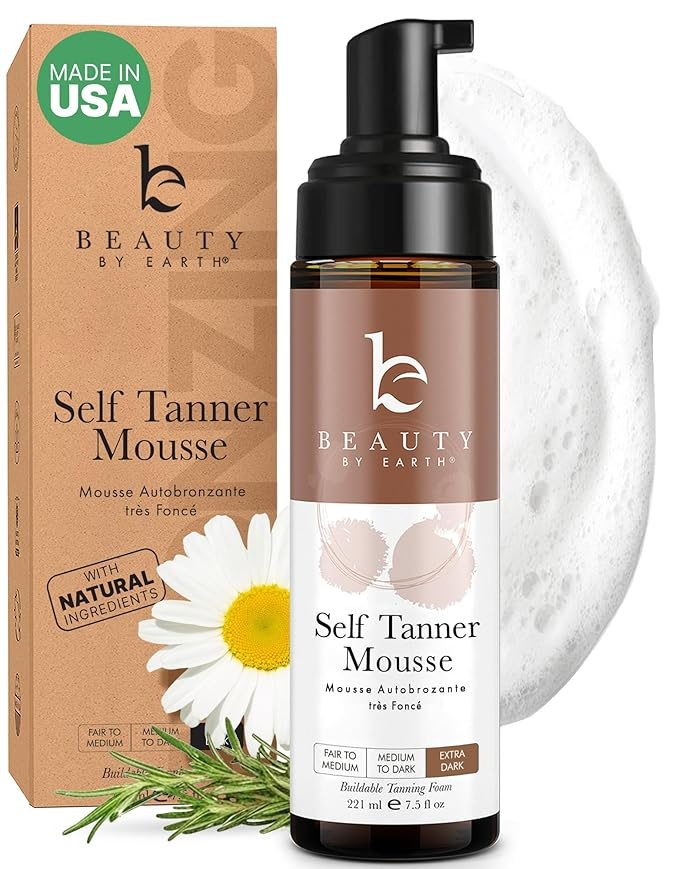
Self Tanner Mousse - USA Made with Natural & Organic Ingredients, Self Tanning Mousse Foam for Ultra Dark Fake Tan, Non Toxic Sunless Tanner for Darkest Streak Free Finish & Natural Looking Tan
Brand: BeautybyEarth
About This EXTRA DARK SELF TANNER, NO ORANGE TINT: Get a deep, natural-looking tan without the orange tone. This extra dark tanning mousse gives you a rich bronzed glow using a 𝐝𝐲𝐞-𝐟𝐫𝐞𝐞 𝐟𝐨𝐫𝐦𝐮𝐥𝐚 that looks just like a real sun tan. STREAK-FREE & NO TRANSFER TO SHEETS OR CLOTHES: Lightweight, quick-drying 𝐬𝐞𝐥𝐟 𝐭𝐚𝐧𝐧𝐢𝐧𝐠 𝐟𝐨𝐚𝐦 applies evenly and won’t streak, blotch, or rub off on white clothes or bedding. CLEAN, VEGAN & MADE IN USA: Our clean self tanner is made with 𝐧𝐚𝐭𝐮𝐫𝐚𝐥 𝐭𝐚𝐧𝐧𝐢𝐧𝐠 𝐚𝐜𝐭𝐢𝐯𝐞𝐬, free from toxins and harsh chemicals. Vegan, cruelty-free, and proudly made in the USA. FAST-ACTING, LONG-LASTING TAN: Develops a beautiful bronze in 6–8 hours and 𝐟𝐚𝐝𝐞𝐬 𝐞𝐯𝐞𝐧𝐥𝐲—no patchy spots. Ideal for quick tanning before events or vacations. EASY TO USE FOR FACE & BODY: This self tan mousse is beginner-friendly, 𝐛𝐥𝐞𝐧𝐝𝐬 𝐬𝐦𝐨𝐨𝐭𝐡𝐥𝐲, and works on medium to deep skin tones. Use with a mitt for best results. Overview Item Form : Mousse Skin Type : All Material Type Free : Artificial Dye Free, Fragrance Free, Paraben Free, Petroleum Free, Phthalate Free Brand : Beauty by Earth Product Benefits : Long Lasting, Natural Color, Quick Drying, Radiant Tan, Streak-Free
Category: Health & Beauty > Personal Care > Cosmetics > Skin Care > Tanning Products > Self Tanner